Louisiana (steamboat)

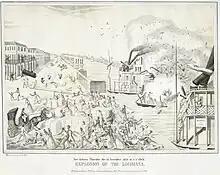
"New Orleans Thursday the 15 of November 1849 at 5 o'clock, Explosion of the Louisiana" (Dominique Theuret, after G. Tolti, Museum of Fine Arts Houston object B.99.15)

The Louisiana was a Mississippi River steamboat that exploded on November 15, 1849, killing at least 150 and possibly as many as 200 people, and grievously wounding scores of others. All of the boilers exploded simultaneously about five minutes after she pulled away from the dock at Gravier Street in New Orleans; the entire boat sank 10 minutes after the explosion. Several of the dead were on the steamer "Storm", which was docked adjacent to the "Louisiana".